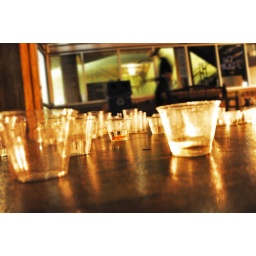
fish in a cup